North Carolina A&T State University

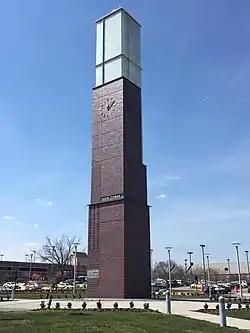
Deese Clock Tower is named for alumni benefactors Willie A. and Carrol C. Deese

The 1940s and 1950s saw the college expand its land holdings. In 1946, the college acquired of land adjacent to the original campus. In 1953, the School of Nursing was established, with the first class graduating four years later. 1955 saw more changes, as Warmoth T. Gibbs was selected as the fourth president of the college. Two years later, the college experienced another name change to the "Agricultural and Technical College of North Carolina". In that same year, the college's first white student, Rodney Jaye Miller, of Greensboro, was admitted. In 1959, the college was fully accredited by the Southern Association of Colleges and Schools (SACS).